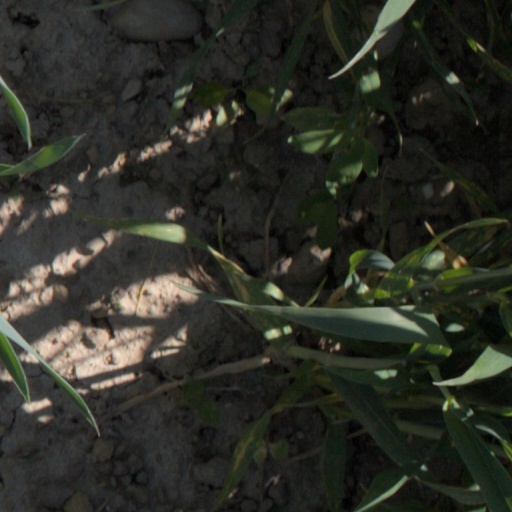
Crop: wheat